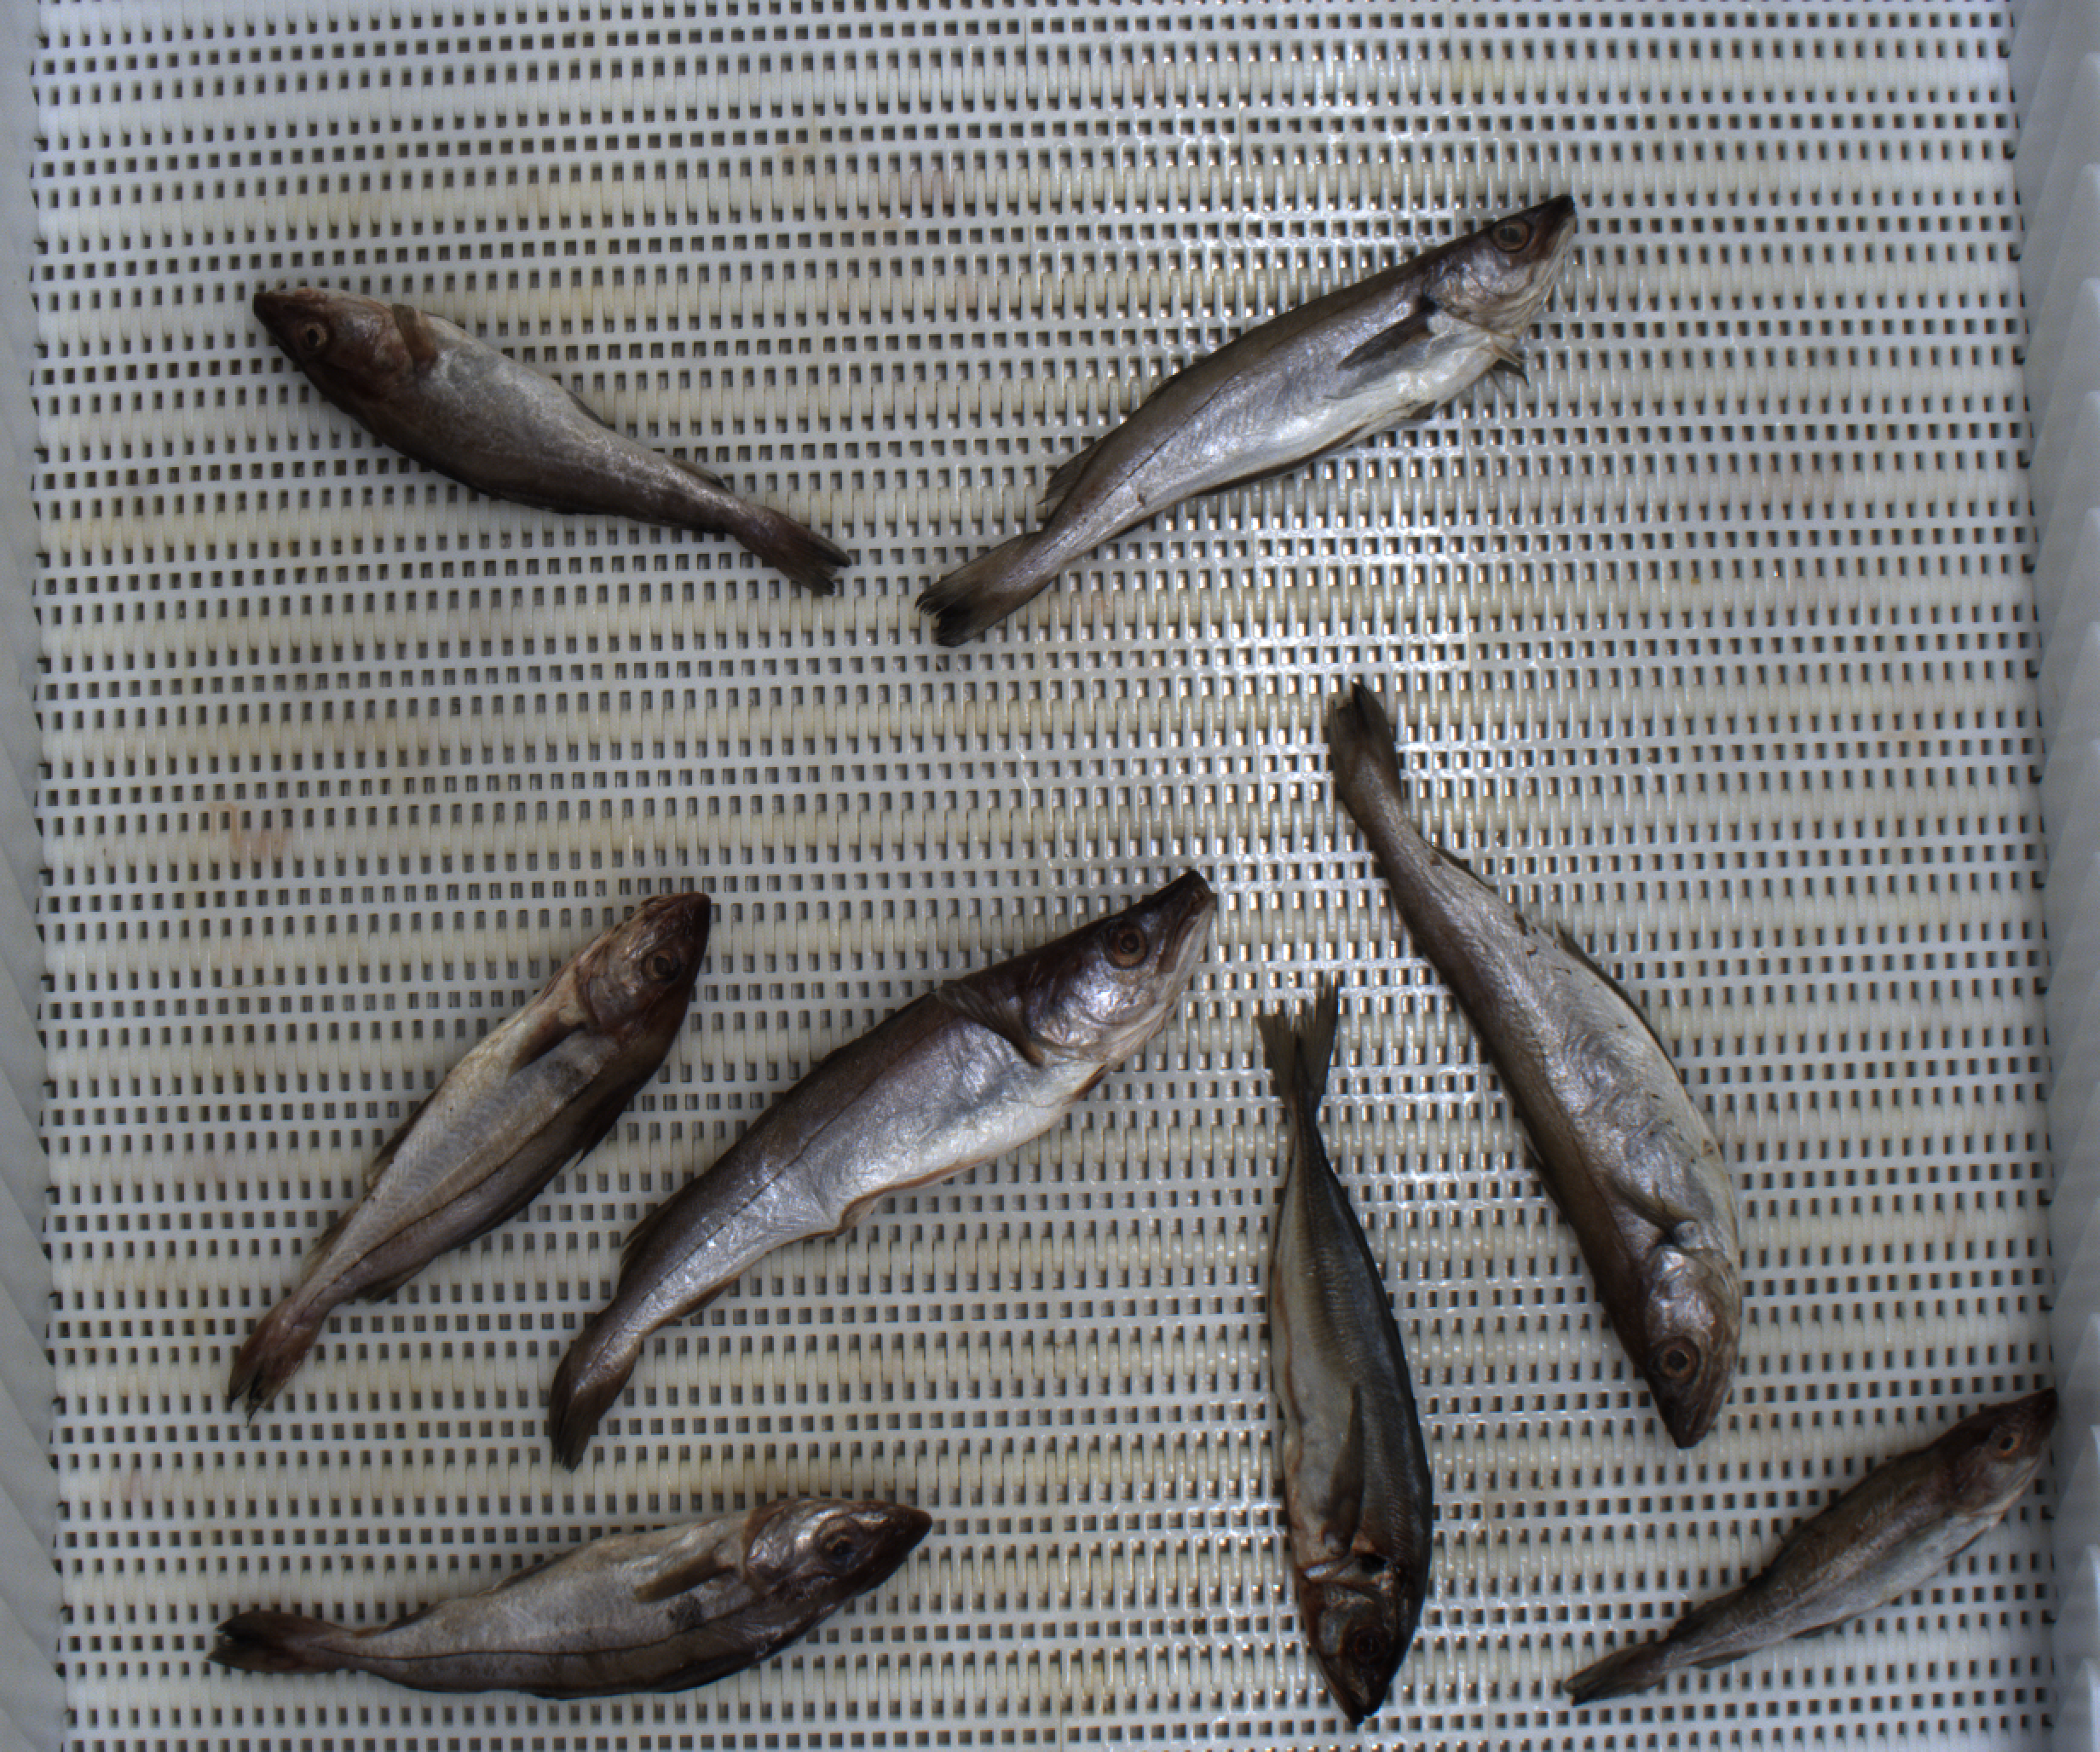
Total fish: 8
Cod: 2
Haddock: 2
Whiting: 3
Hake: 0
Horse mackerel: 1
Saithe: 0
Other: 0